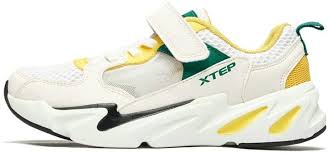
Waste category: shoes